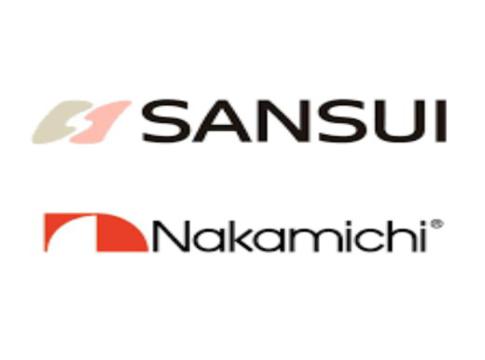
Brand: nakamichi-1
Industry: Necessities